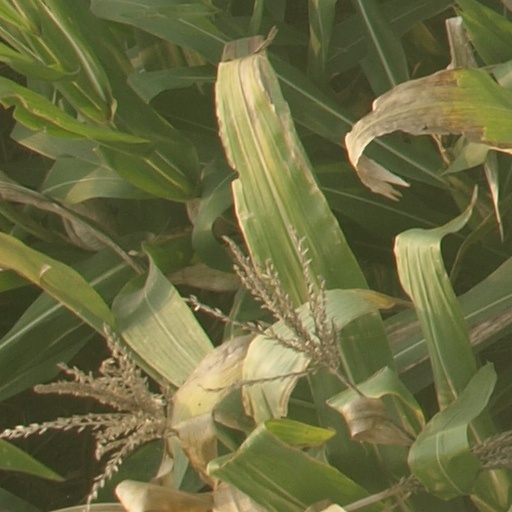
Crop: maize; corn